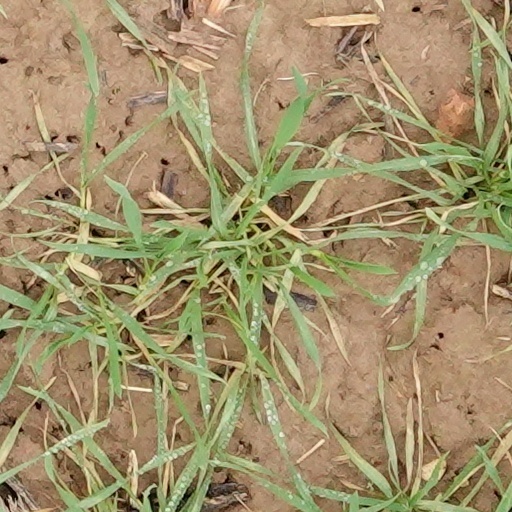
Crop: wheat